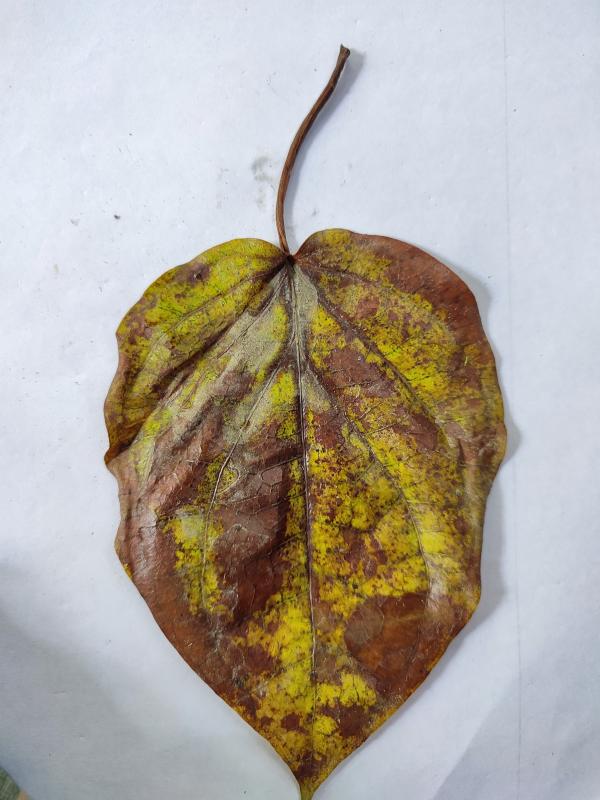
Label: Dried_Leaf